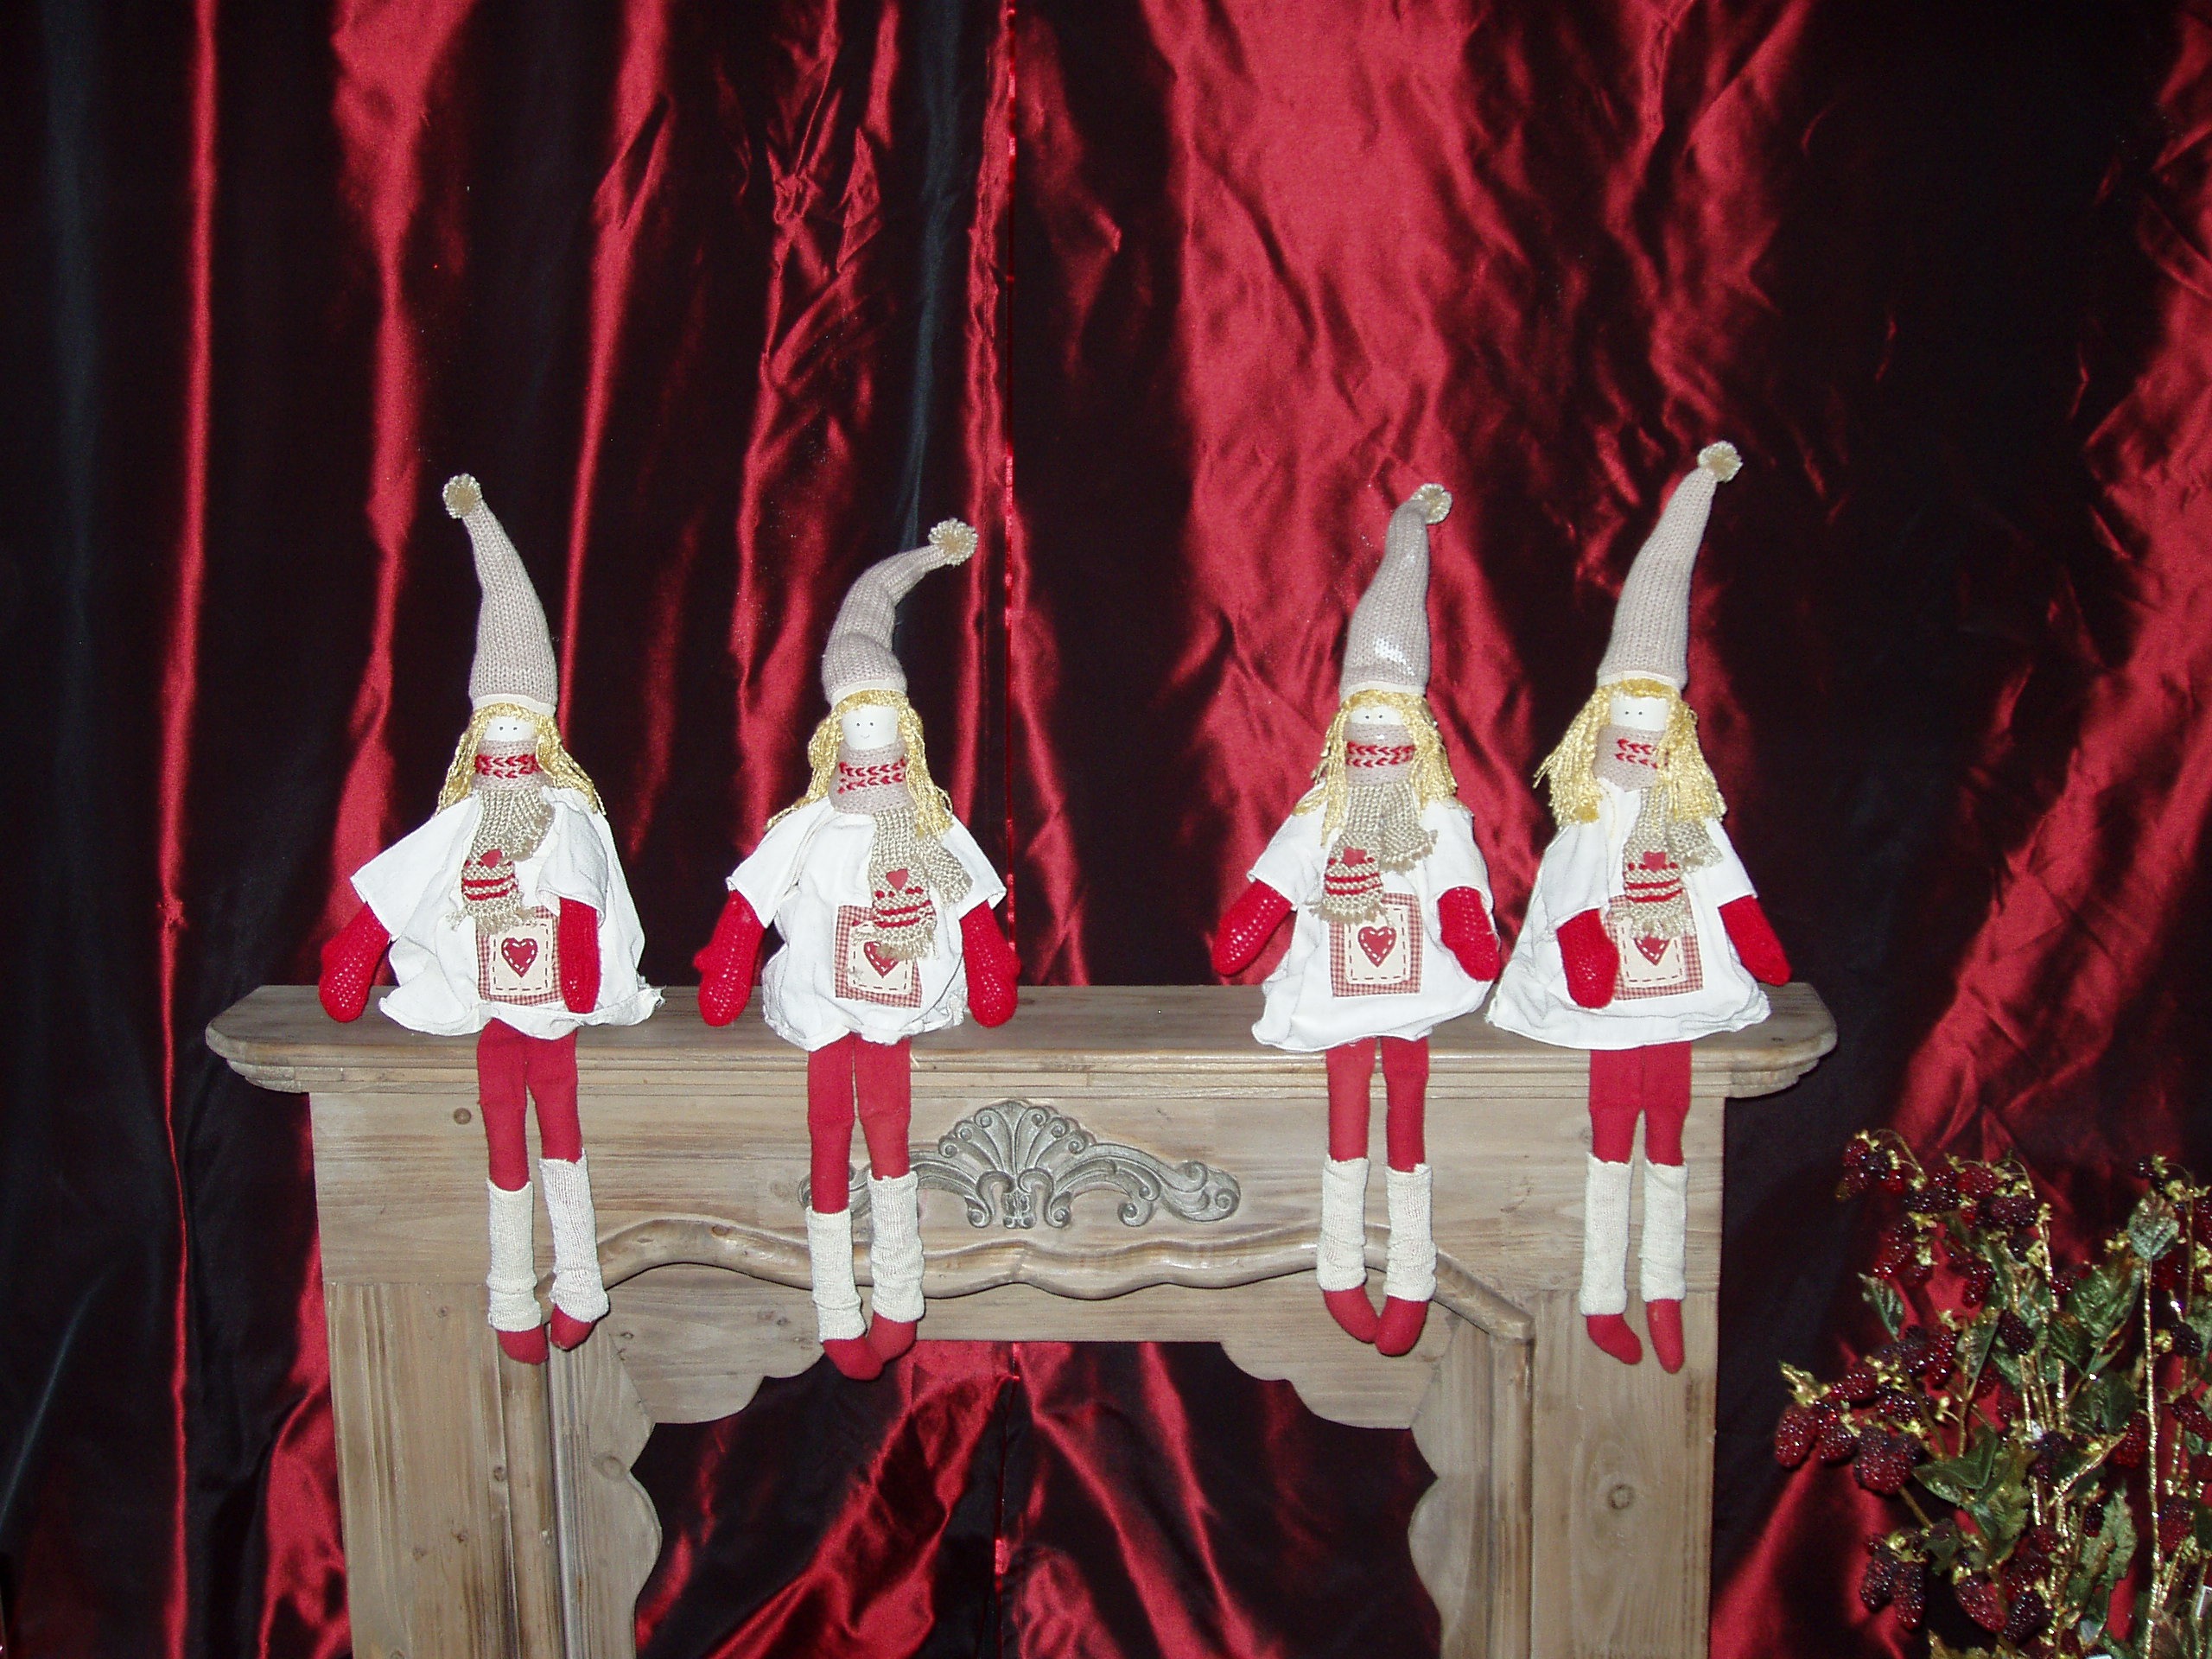
decoration, red, christmas, advent, stage, performance, musical theatre